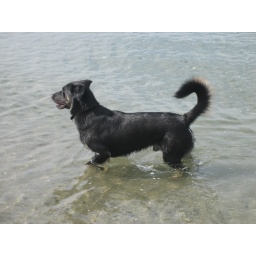
Jackson loves the beach and swimming in the ocean.